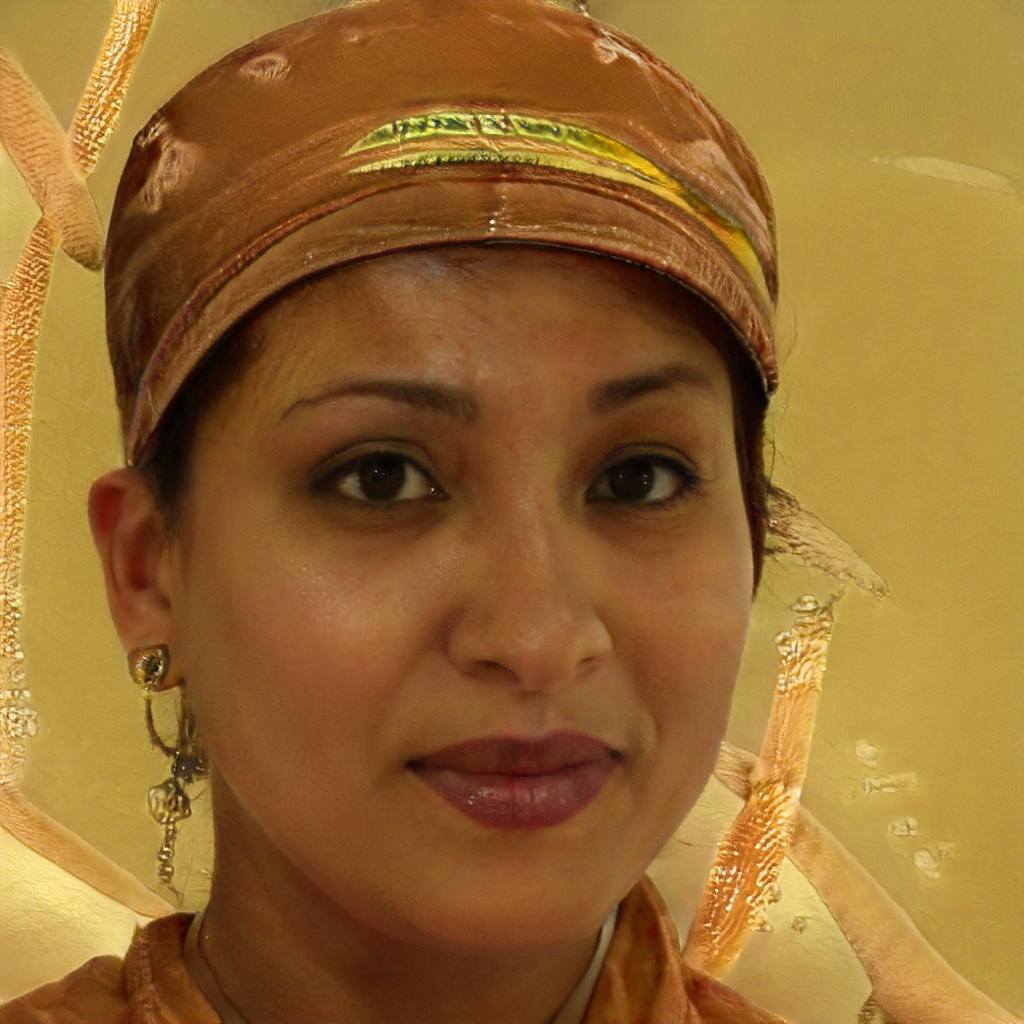
Gender: Female